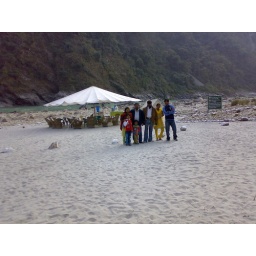
White sand beach and river rafting site near beasi